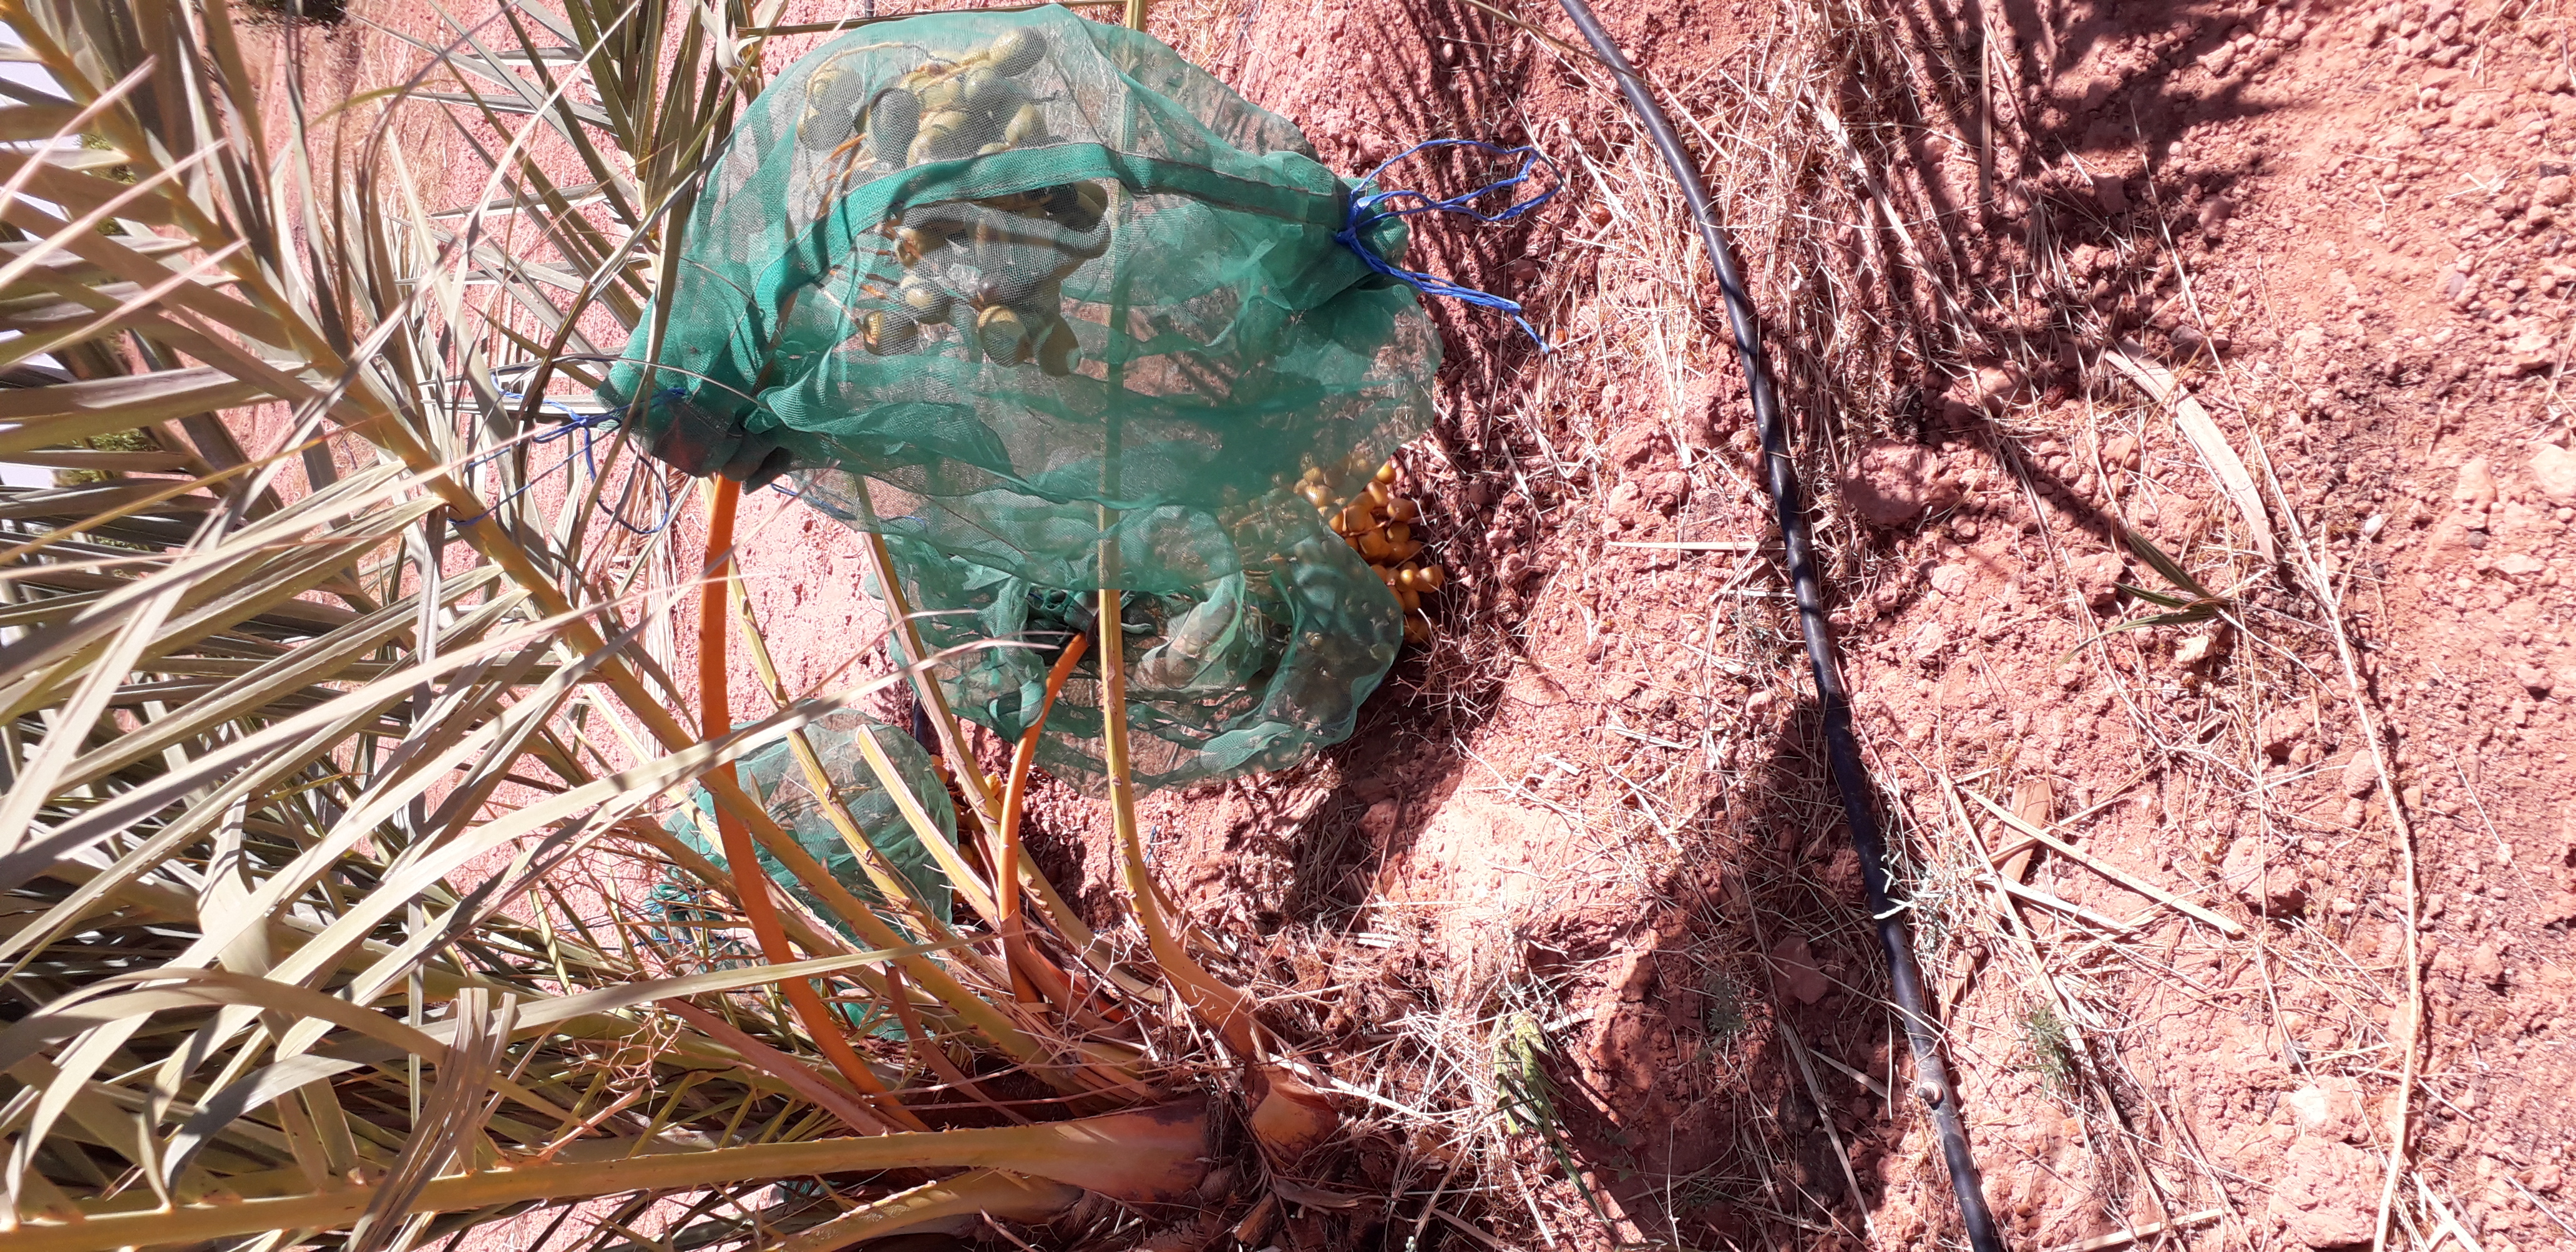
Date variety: Boufagous